Qal'at Ja'bar

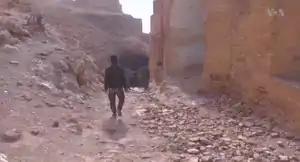
SDF fighters examine Qal'at Ja'bar following their capture of the castle in January 2017. ISIL had built tunnels and weapons depots into the castle grounds.

During the Syrian Civil War, Islamic State of Iraq and the Levant captured the castle in its 2014 offensive in Syria. The castle grounds were suspected to have been subsequently repurposed by ISIL as a training ground, with tunnels and weapons depots built into the site. Syrian Democratic Forces captured the site on 6 January 2017 as part of its Raqqa offensive, seizing it after killing 22 ISIL fighters.